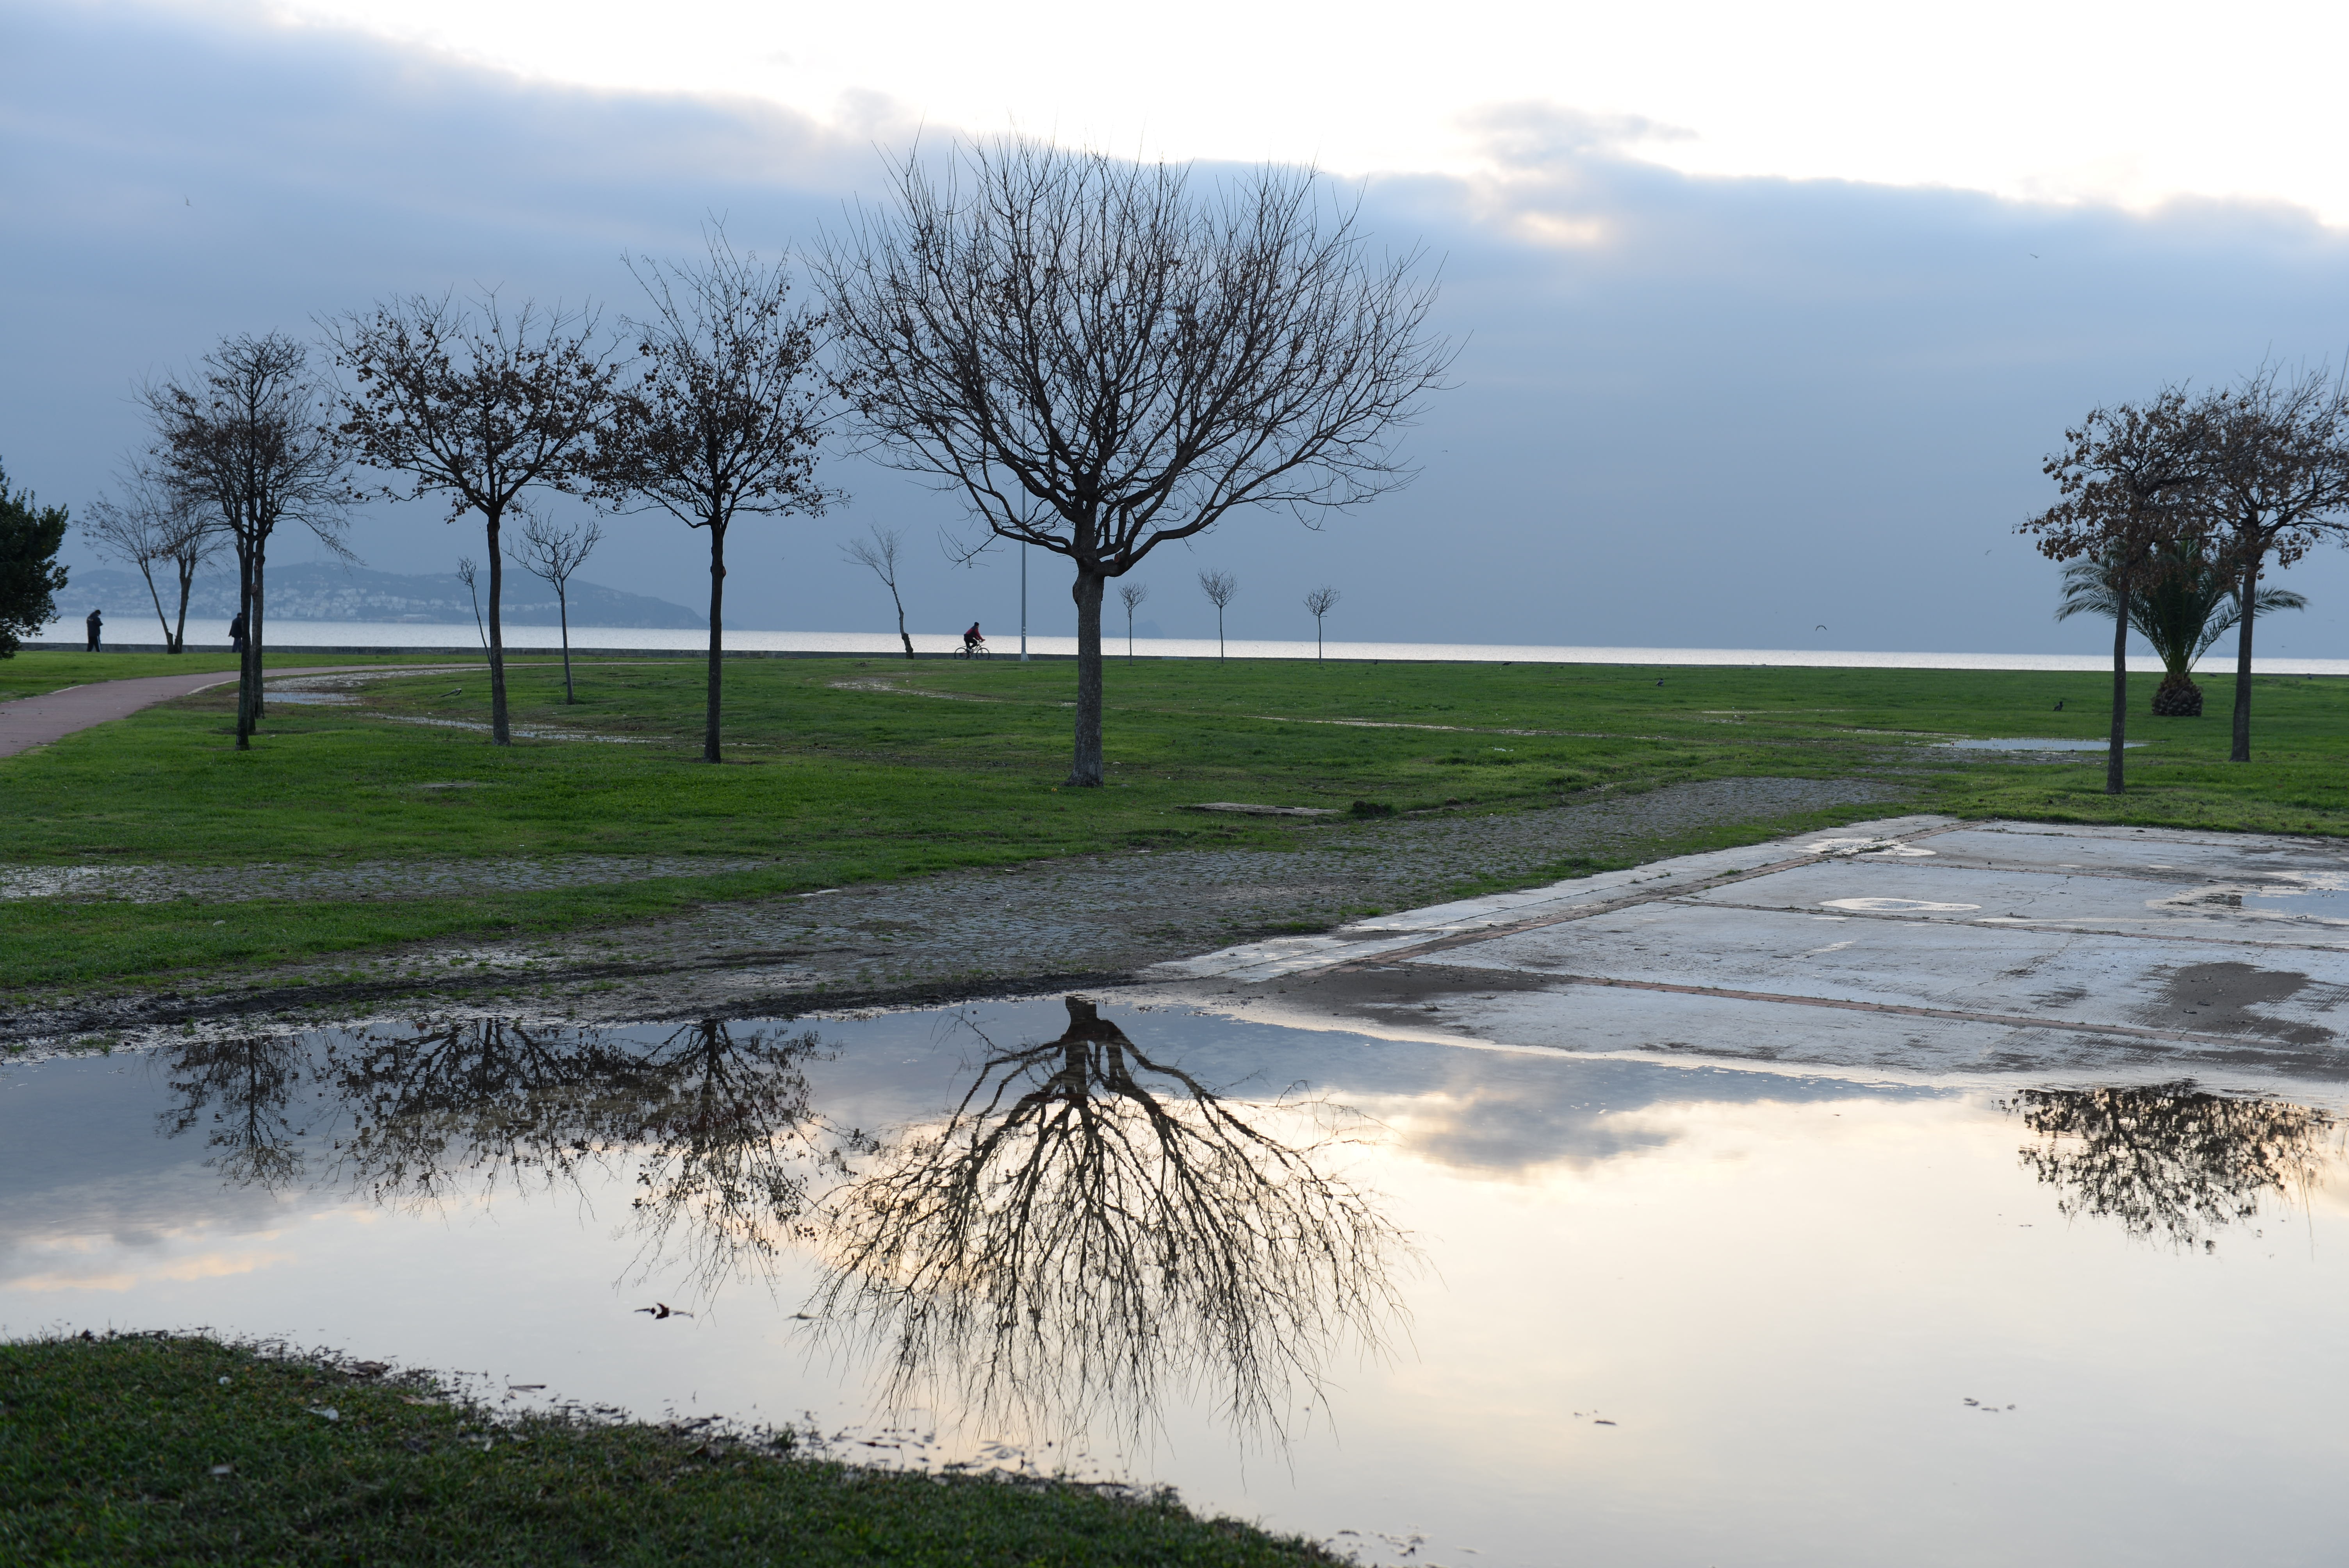
beach, landscape, tree, grass, marsh, rain, lake, river, reflection, reservoir, wetland, istanbul, rural area, woody plant, sport venue, caddebostan, suadiye